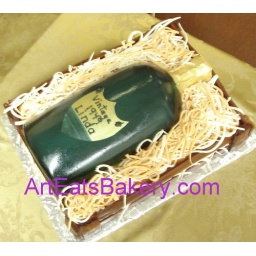
Fondant wine bottle in a wooden crate birthday cake